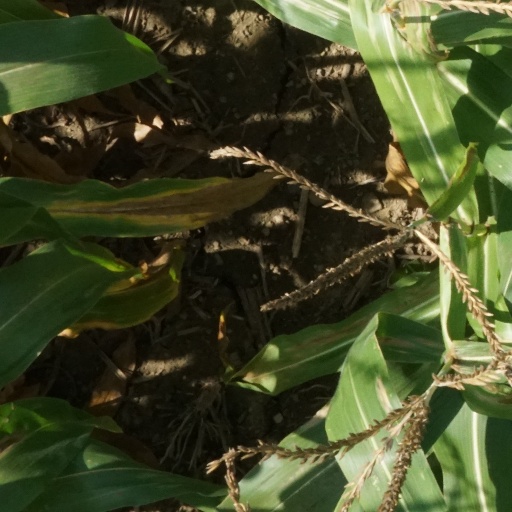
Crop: maize; corn